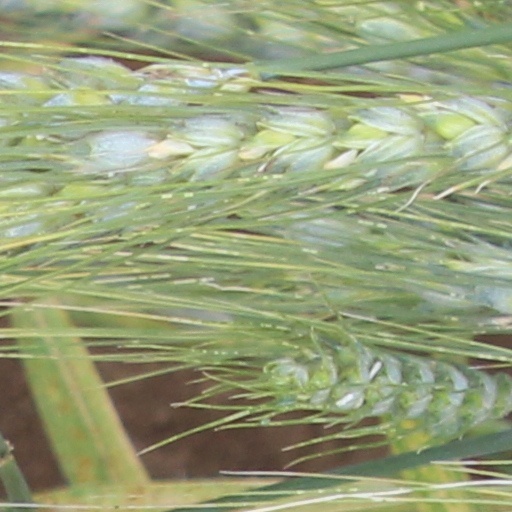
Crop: wheat